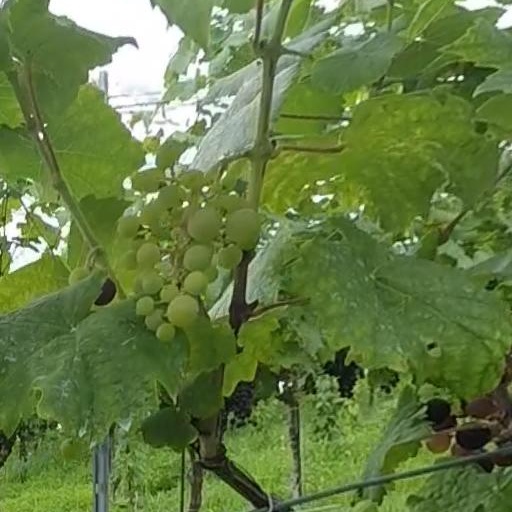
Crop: grape